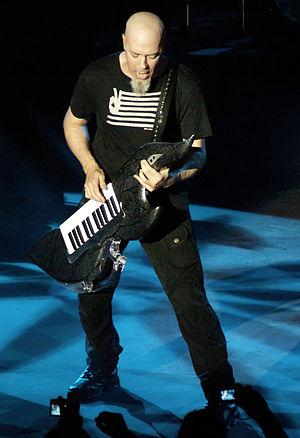
Jordan Rudess, de son vrai nom Jordan Charles Rudes, né le 4 novembre 1956 à Great Neck, New York, est un claviériste de rock progressif américain. Depuis 1999, il est le claviériste du groupe de metal progressif Dream Theater. Il a été membre des Dixie Dregs, du Rudess/Morgenstein Project, de Liquid Tension Experiment et est membre du trio Levin Minnemann Rudess.